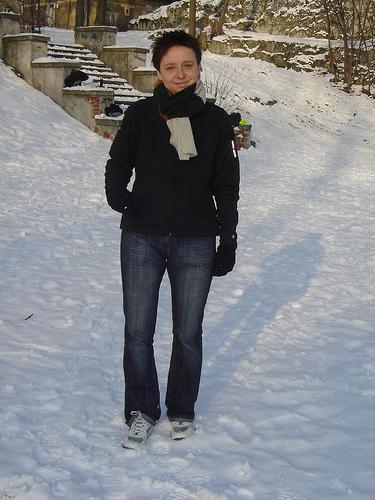
Weather: snow or frosty